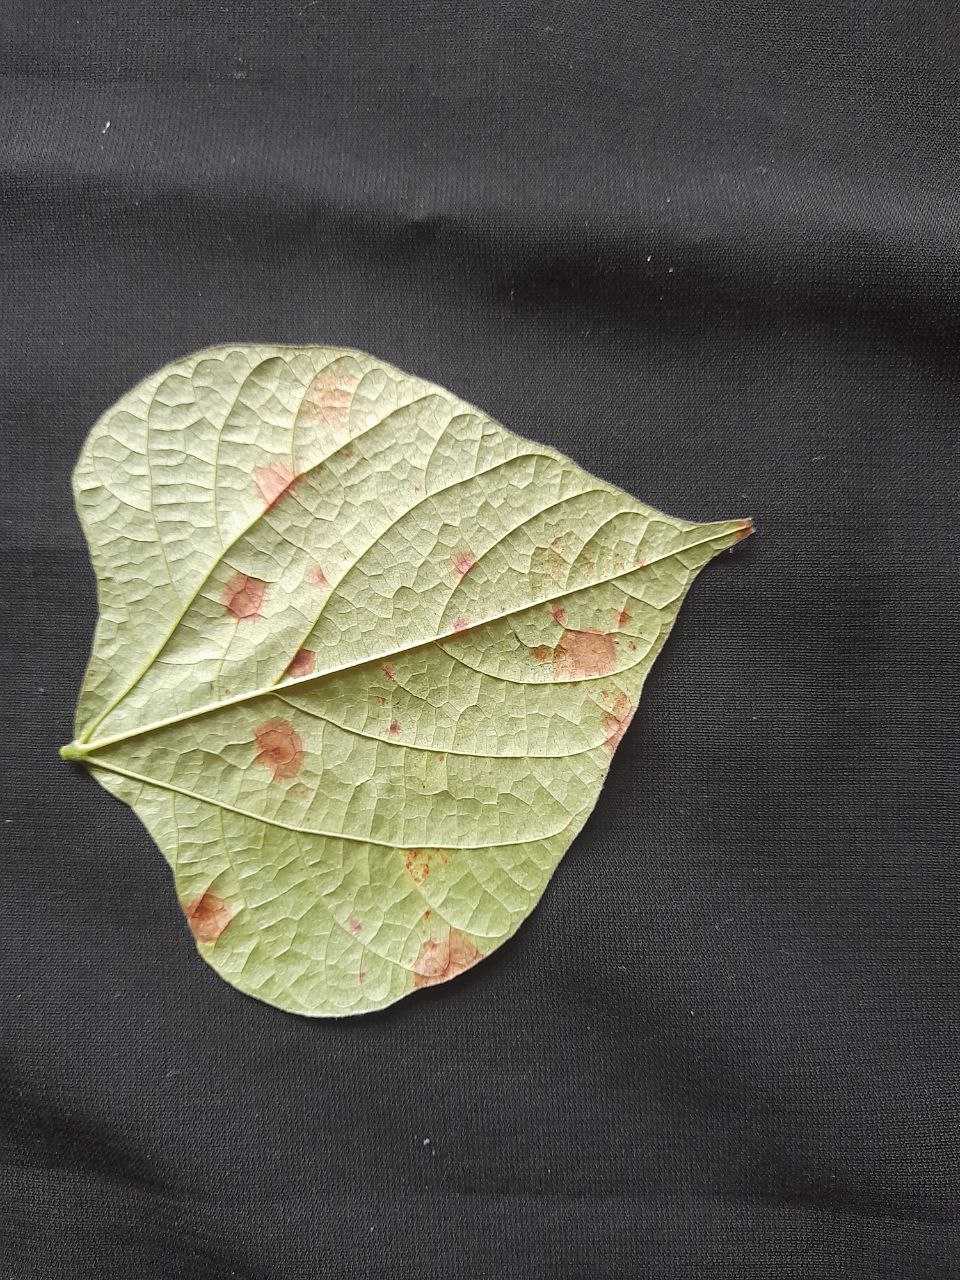
Crop: bean
Leaf condition: Rust